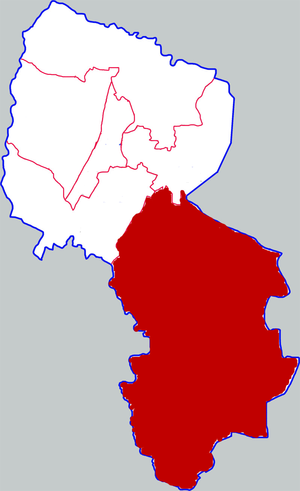
Lingwu est une ville-district de la ville-préfecture de Yinchuan dans la région autonome du Ningxia en Chine.